Teppe Zagheh

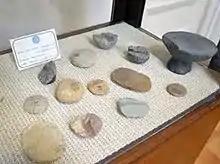
Tepe Zagheh stone tools, c. 7000 BC

There were also many small clay 'tokens', used as counting objects, that were found at Zagheh; these are variously shaped, and are similar to such tokens at other Neolithic sites. These Zagheh tokens are dated typologically to c. 6000 BC. Thus, there were probably two periods of occupation.